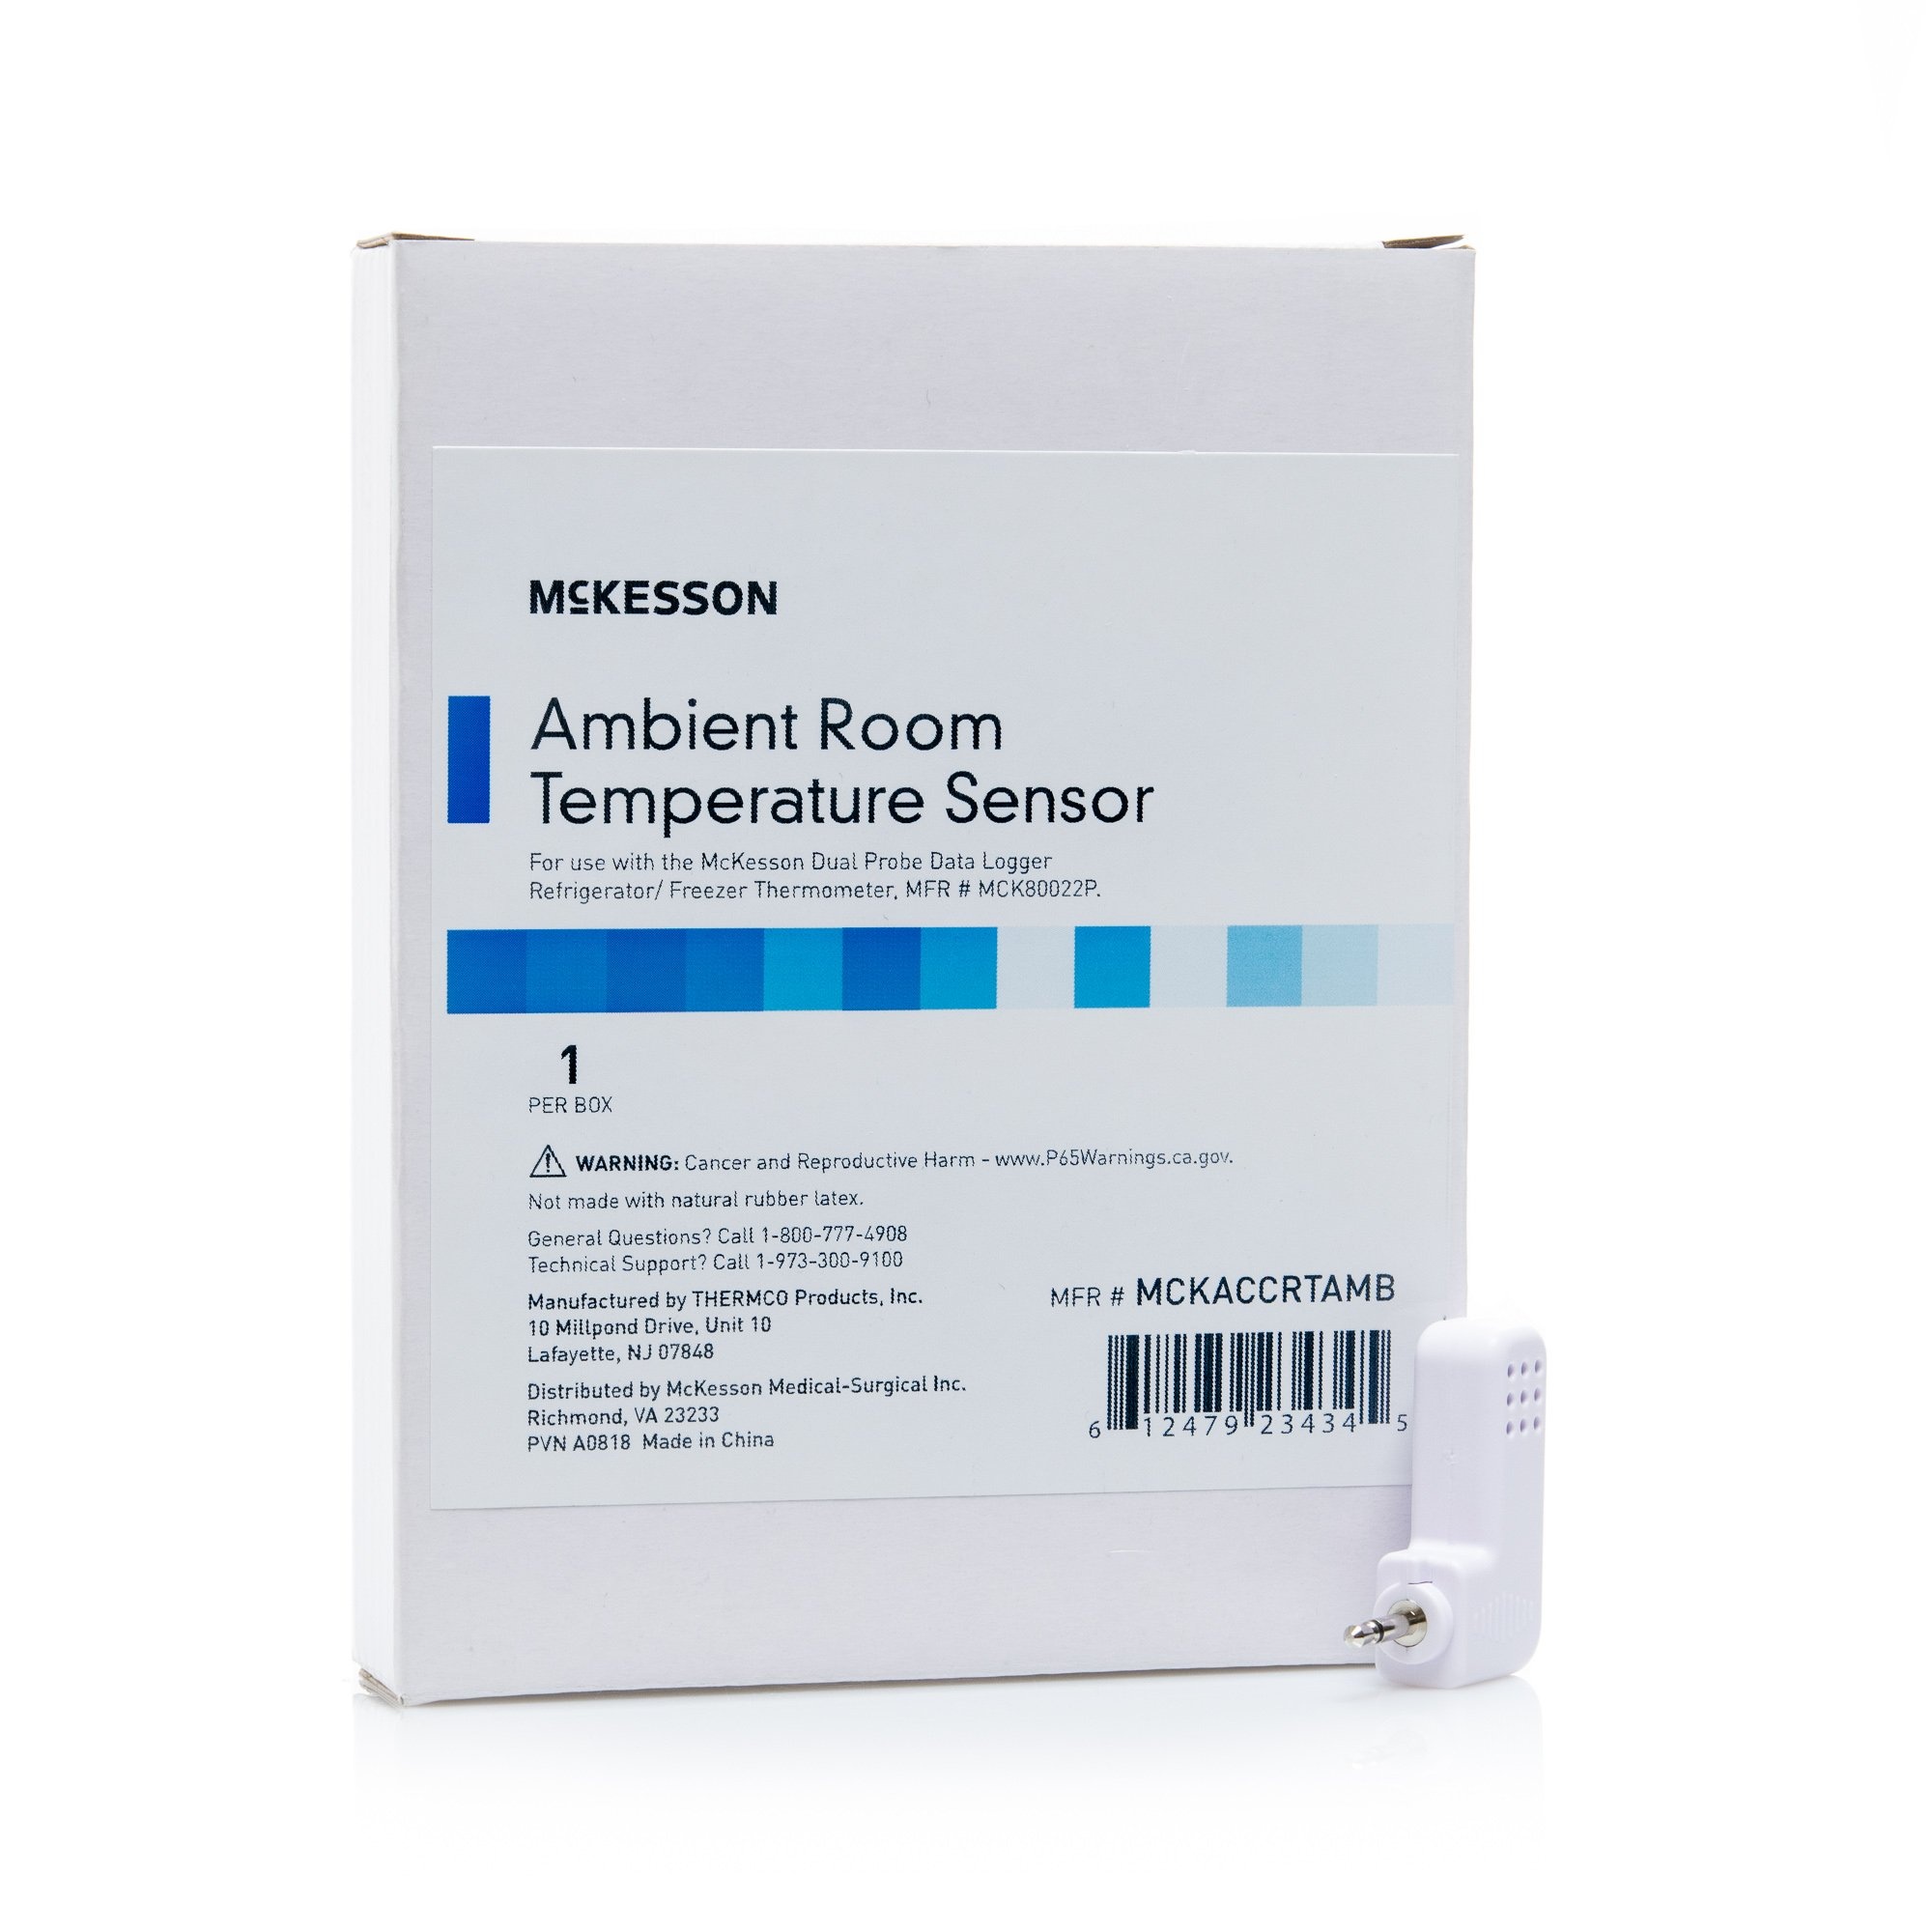
SENSOR, AMBIENT F/MCK80022P DUAL PROBE DATA LOGGER
QTY Per Sell: 1 For use with the McKesson Dual Probe Data Logger Refrigerator / Freezer Thermometer, MFR # MCK80022P Certified, serialized and traceable to NIST in ISO17025 calibration laboratory, accredited by ilac-MRA to assure accuracy and compliance with all regulatory requirements (Accreditation No. 69071) Used to measure the area surrounding the sensor (to gain room temperature) Toggles between Fahrenheit and Celsius measuring scales to fit user preference WARNING: Cancer and Reproductive Harm – www.P65Warnings.ca.gov:California Warning: Yes
Brand: McKesson Brand
Category: Business & Industrial > Medical > Medical Equipment > Vital Signs Monitors